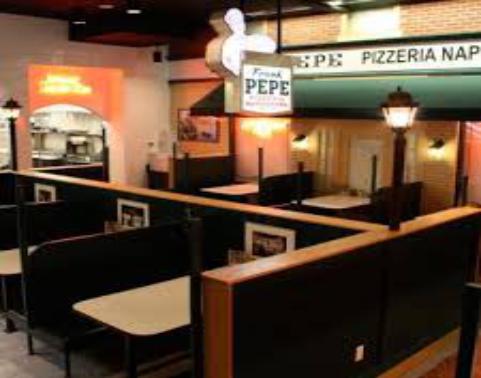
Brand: Frank Pepe Pizzeria Napoletana
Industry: Food